Glaucoma

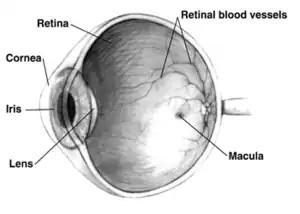
Human eye cross-sectional view

The main effect of glaucoma is damage to the optic nerve. Eventually, this damage leads to vision loss, which can deteriorate with time. The underlying cause of open-angle glaucoma remains unclear. Several theories exist on its exact etiology. Intraocular pressure is a function of the production of liquid aqueous humor by the ciliary processes of the eye, and its drainage through the trabecular meshwork. Aqueous humor flows from the ciliary processes into the posterior chamber, bounded posteriorly by the lens and the zonules of Zinn, and anteriorly by the iris. It then flows through the pupil of the iris into the anterior chamber, bounded posteriorly by the iris and anteriorly by the cornea.